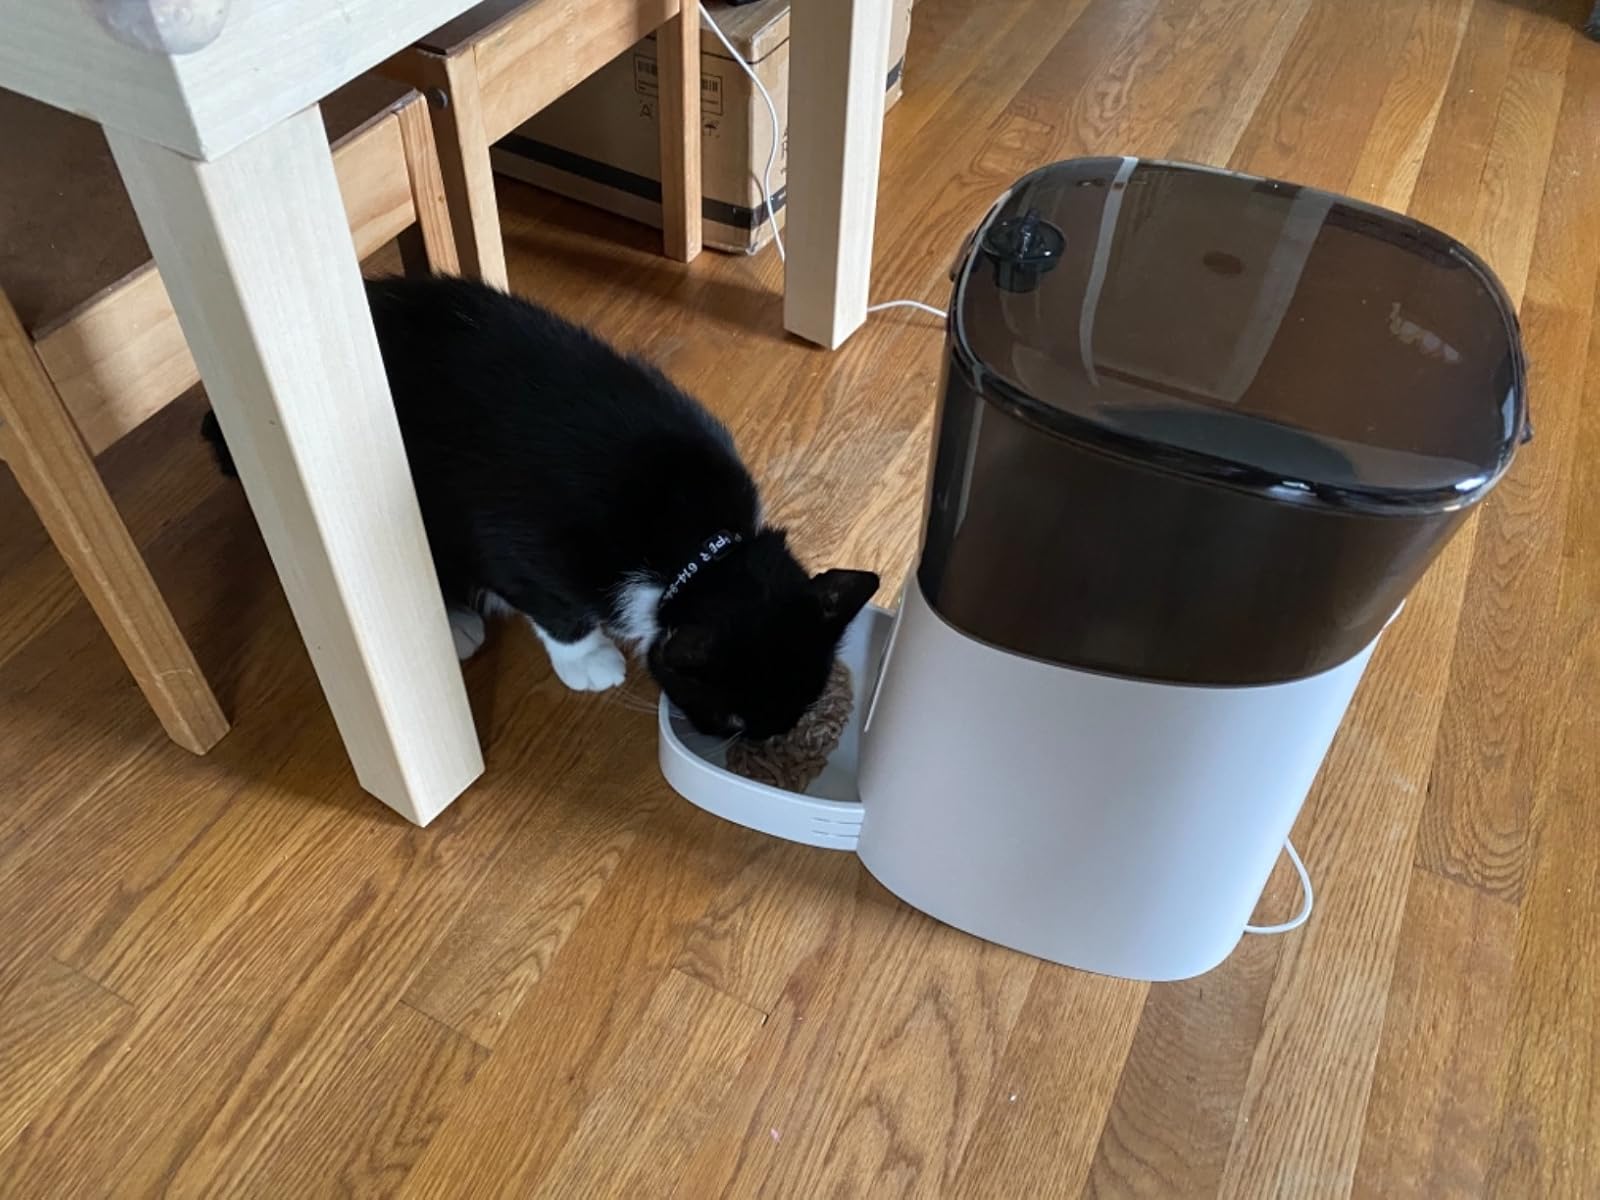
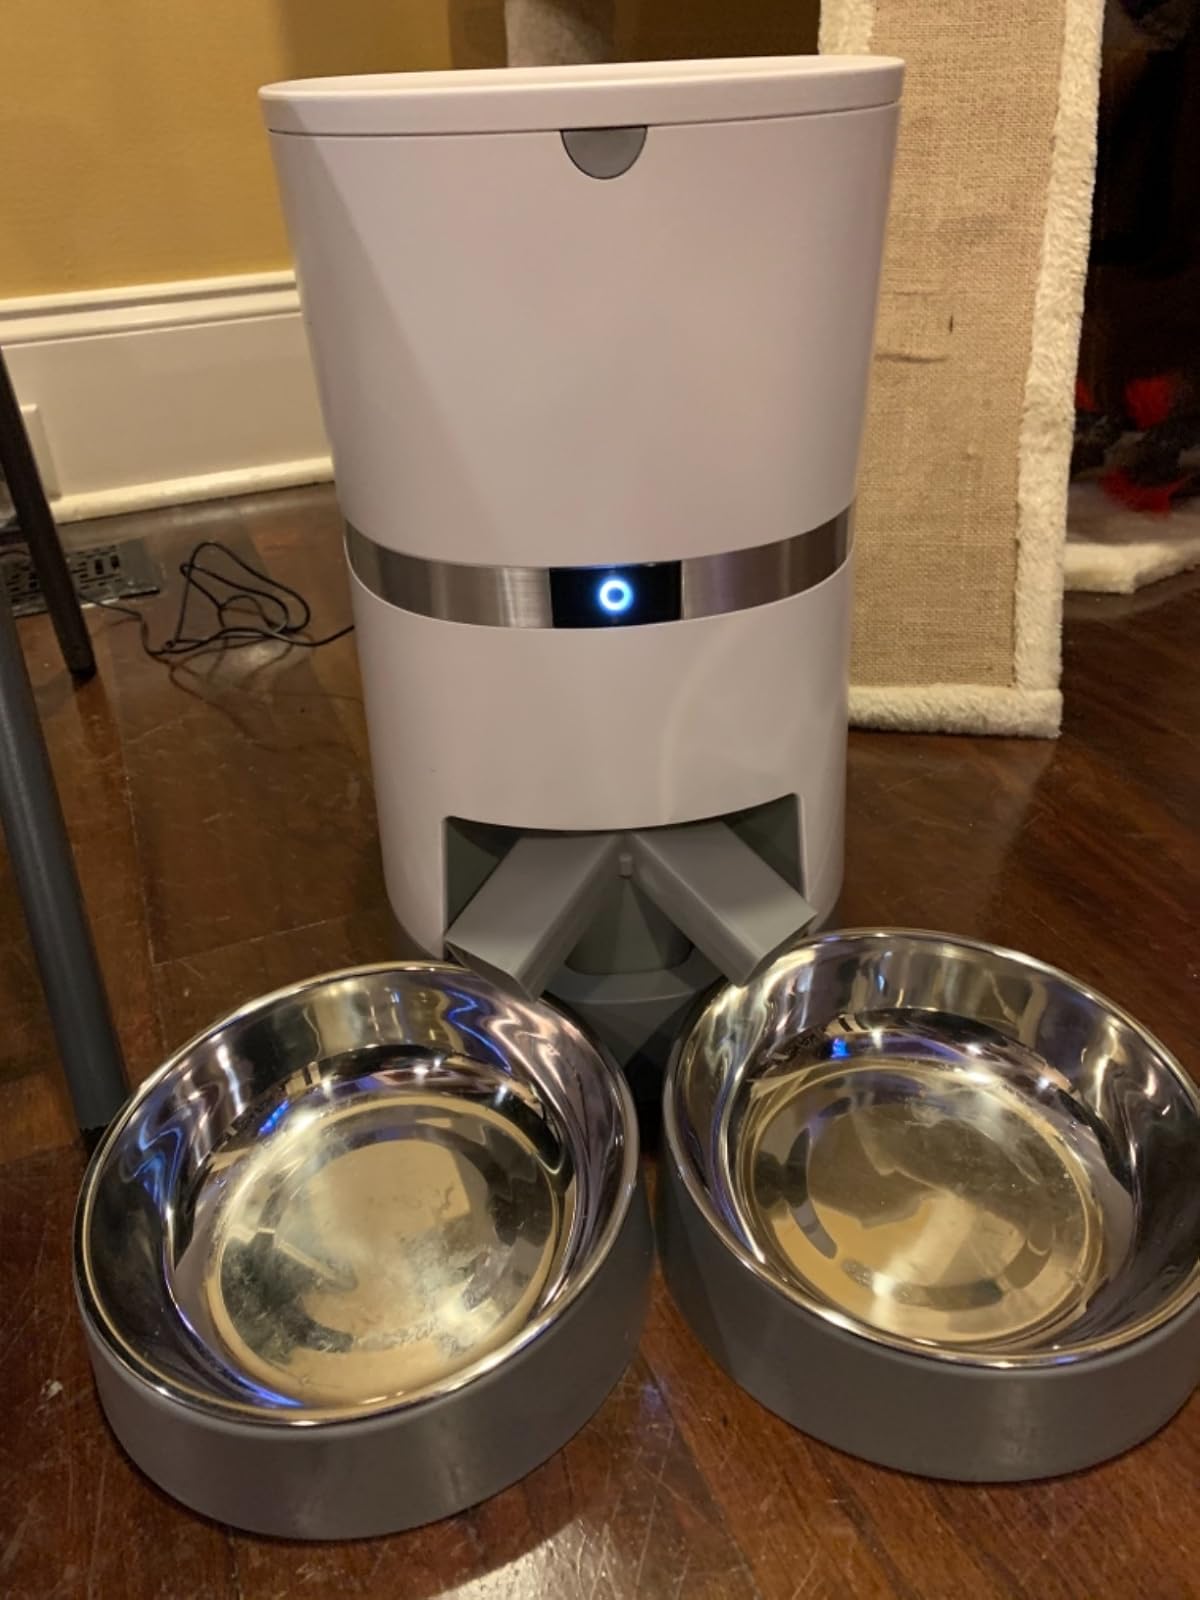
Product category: items_feeder
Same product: no